Pomaglumetad

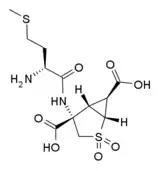
Pomaglumetad methionil

LY-2140023 was identified using the analogous peptide prodrug approach used previously for talaglumetad, the prodrug of eglumetad. Synthesis was the result of preparation of LY-389795 followed by oxidation to pomaglumetad and coupling with L-methionine. LY-2140023 uses a human peptide transporter and hydrolytic pathways to deliver pomaglumetad to systemic circulation in humans. It is rapidly absorbed and hydrolyzed to produce active pomaglumetad (~70% conversion), increasing its estimated bioavailability to 49%. In humans, use of LY-2140023 resulted in significantly higher plasma levels of pomaglumetad compared with oral administration of LY-404039. LY-2140023 appears to be an inactive prodrug, as K values for the drug have been found to be greater than 100 μM.